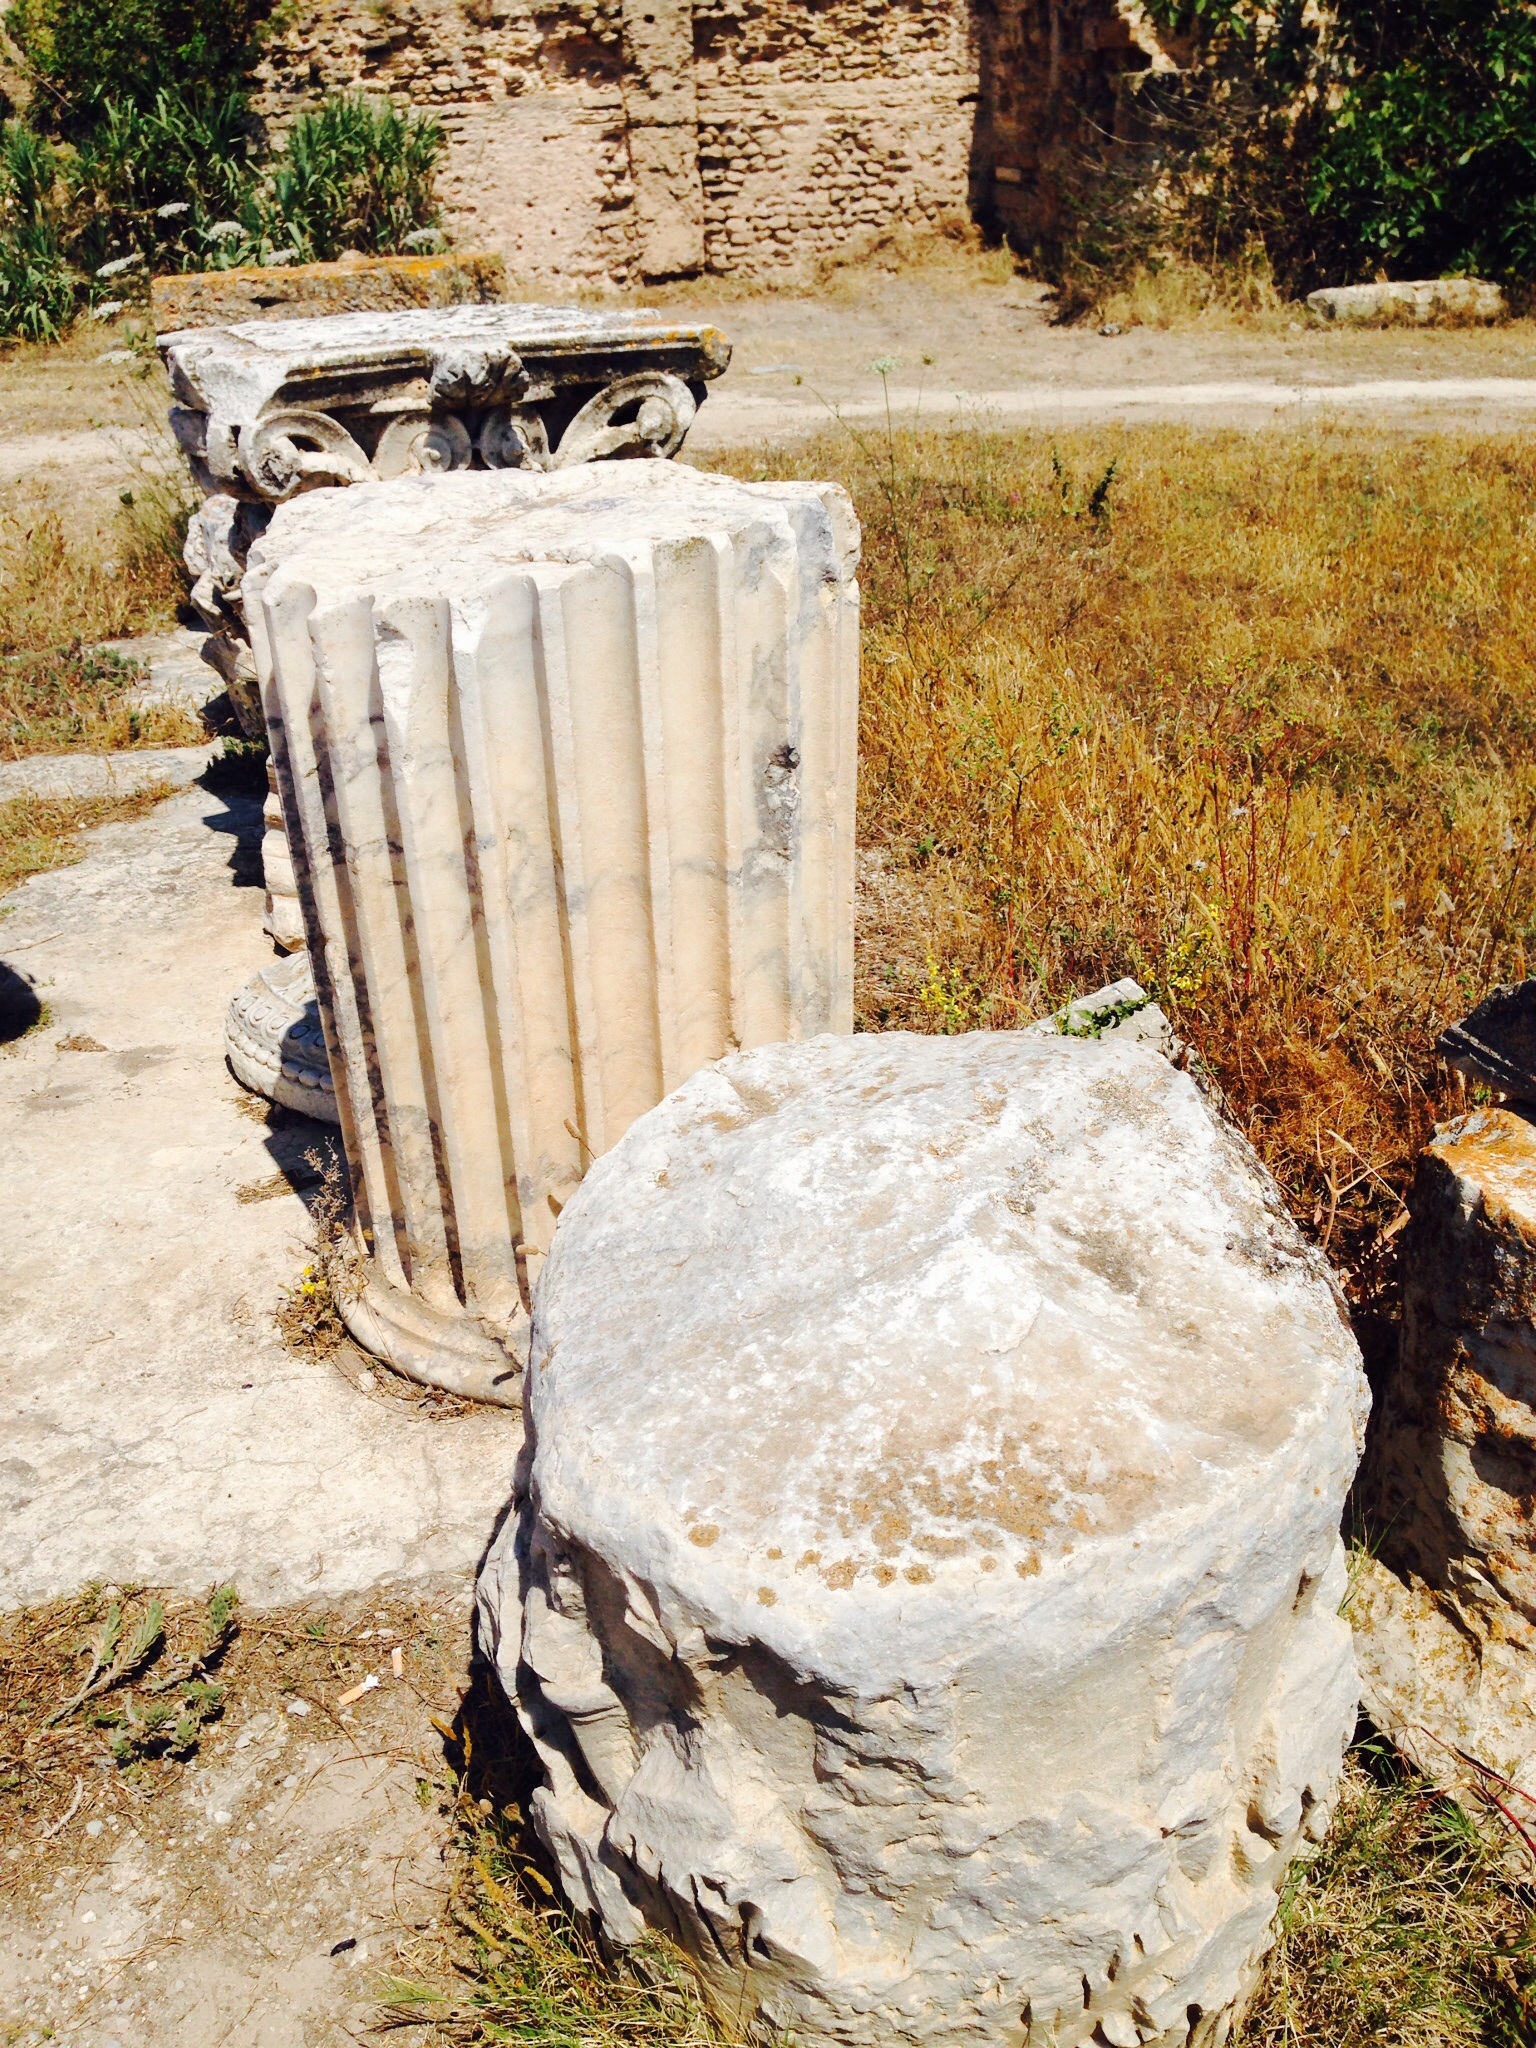
tree, rock, wood, wall, material, sculpture, stones, ruins, history, water feature, columnar, tunisia